Guang Da Xing No. 28 incident

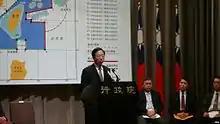
Premier Jiang Yi-huah making public statement regarding the shooting incident at the Executive Yuan.

May 9, 2013, on the day of incident, the Republic of China (Taiwan) Ministry of Foreign Affair expressed the concern to the government of the Philippines and urge them to investigate and bring the murder to justice. The ROC government issued a formal condemnation to the unjustified act by the Filipino officials on May 11. President Ma Ying-jeou subsequently demanded the Filipino government to respond to these four solemn requests within the next 72 hours: